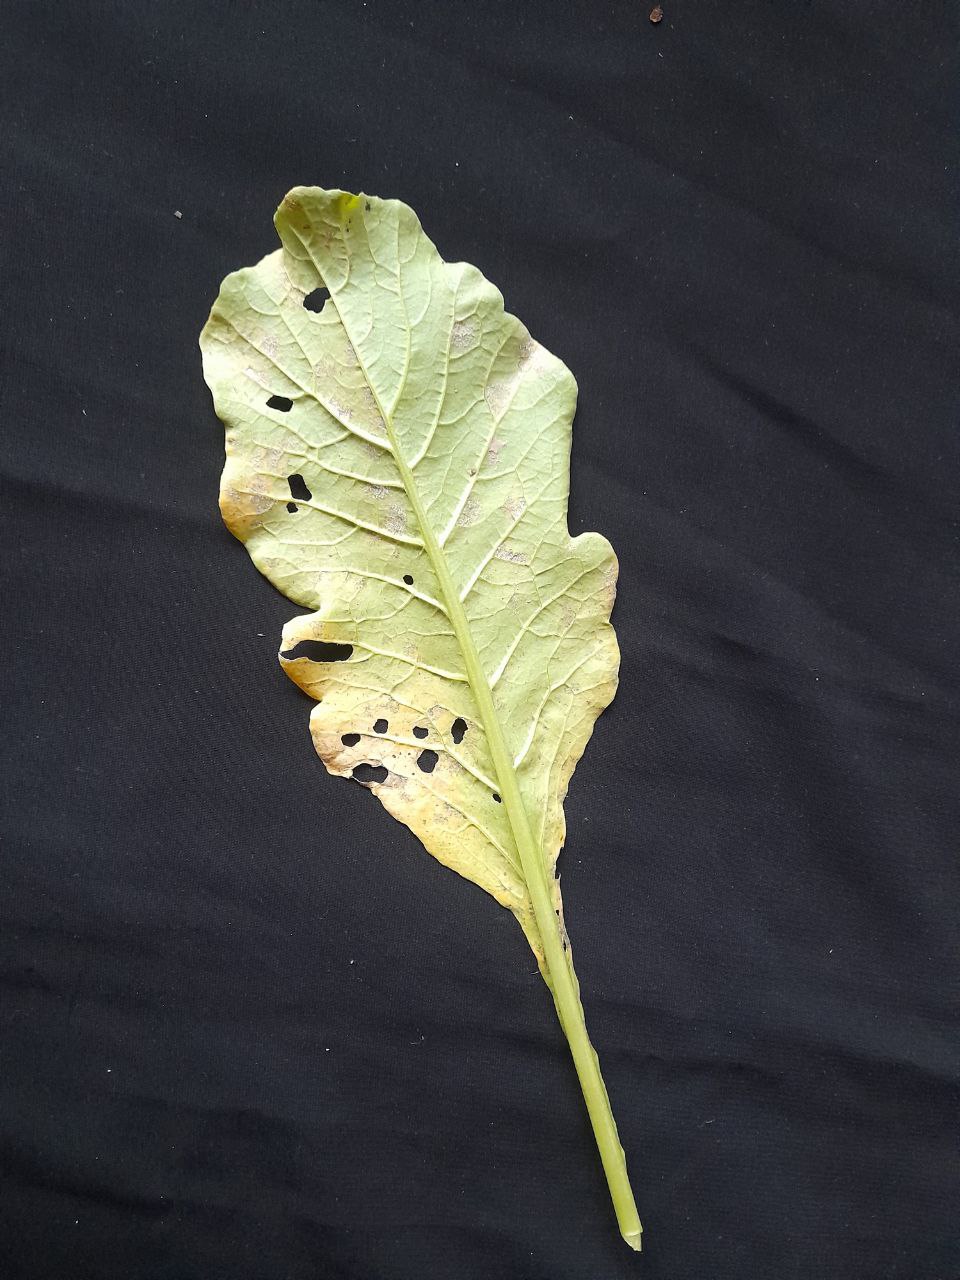
Label: flea beetle